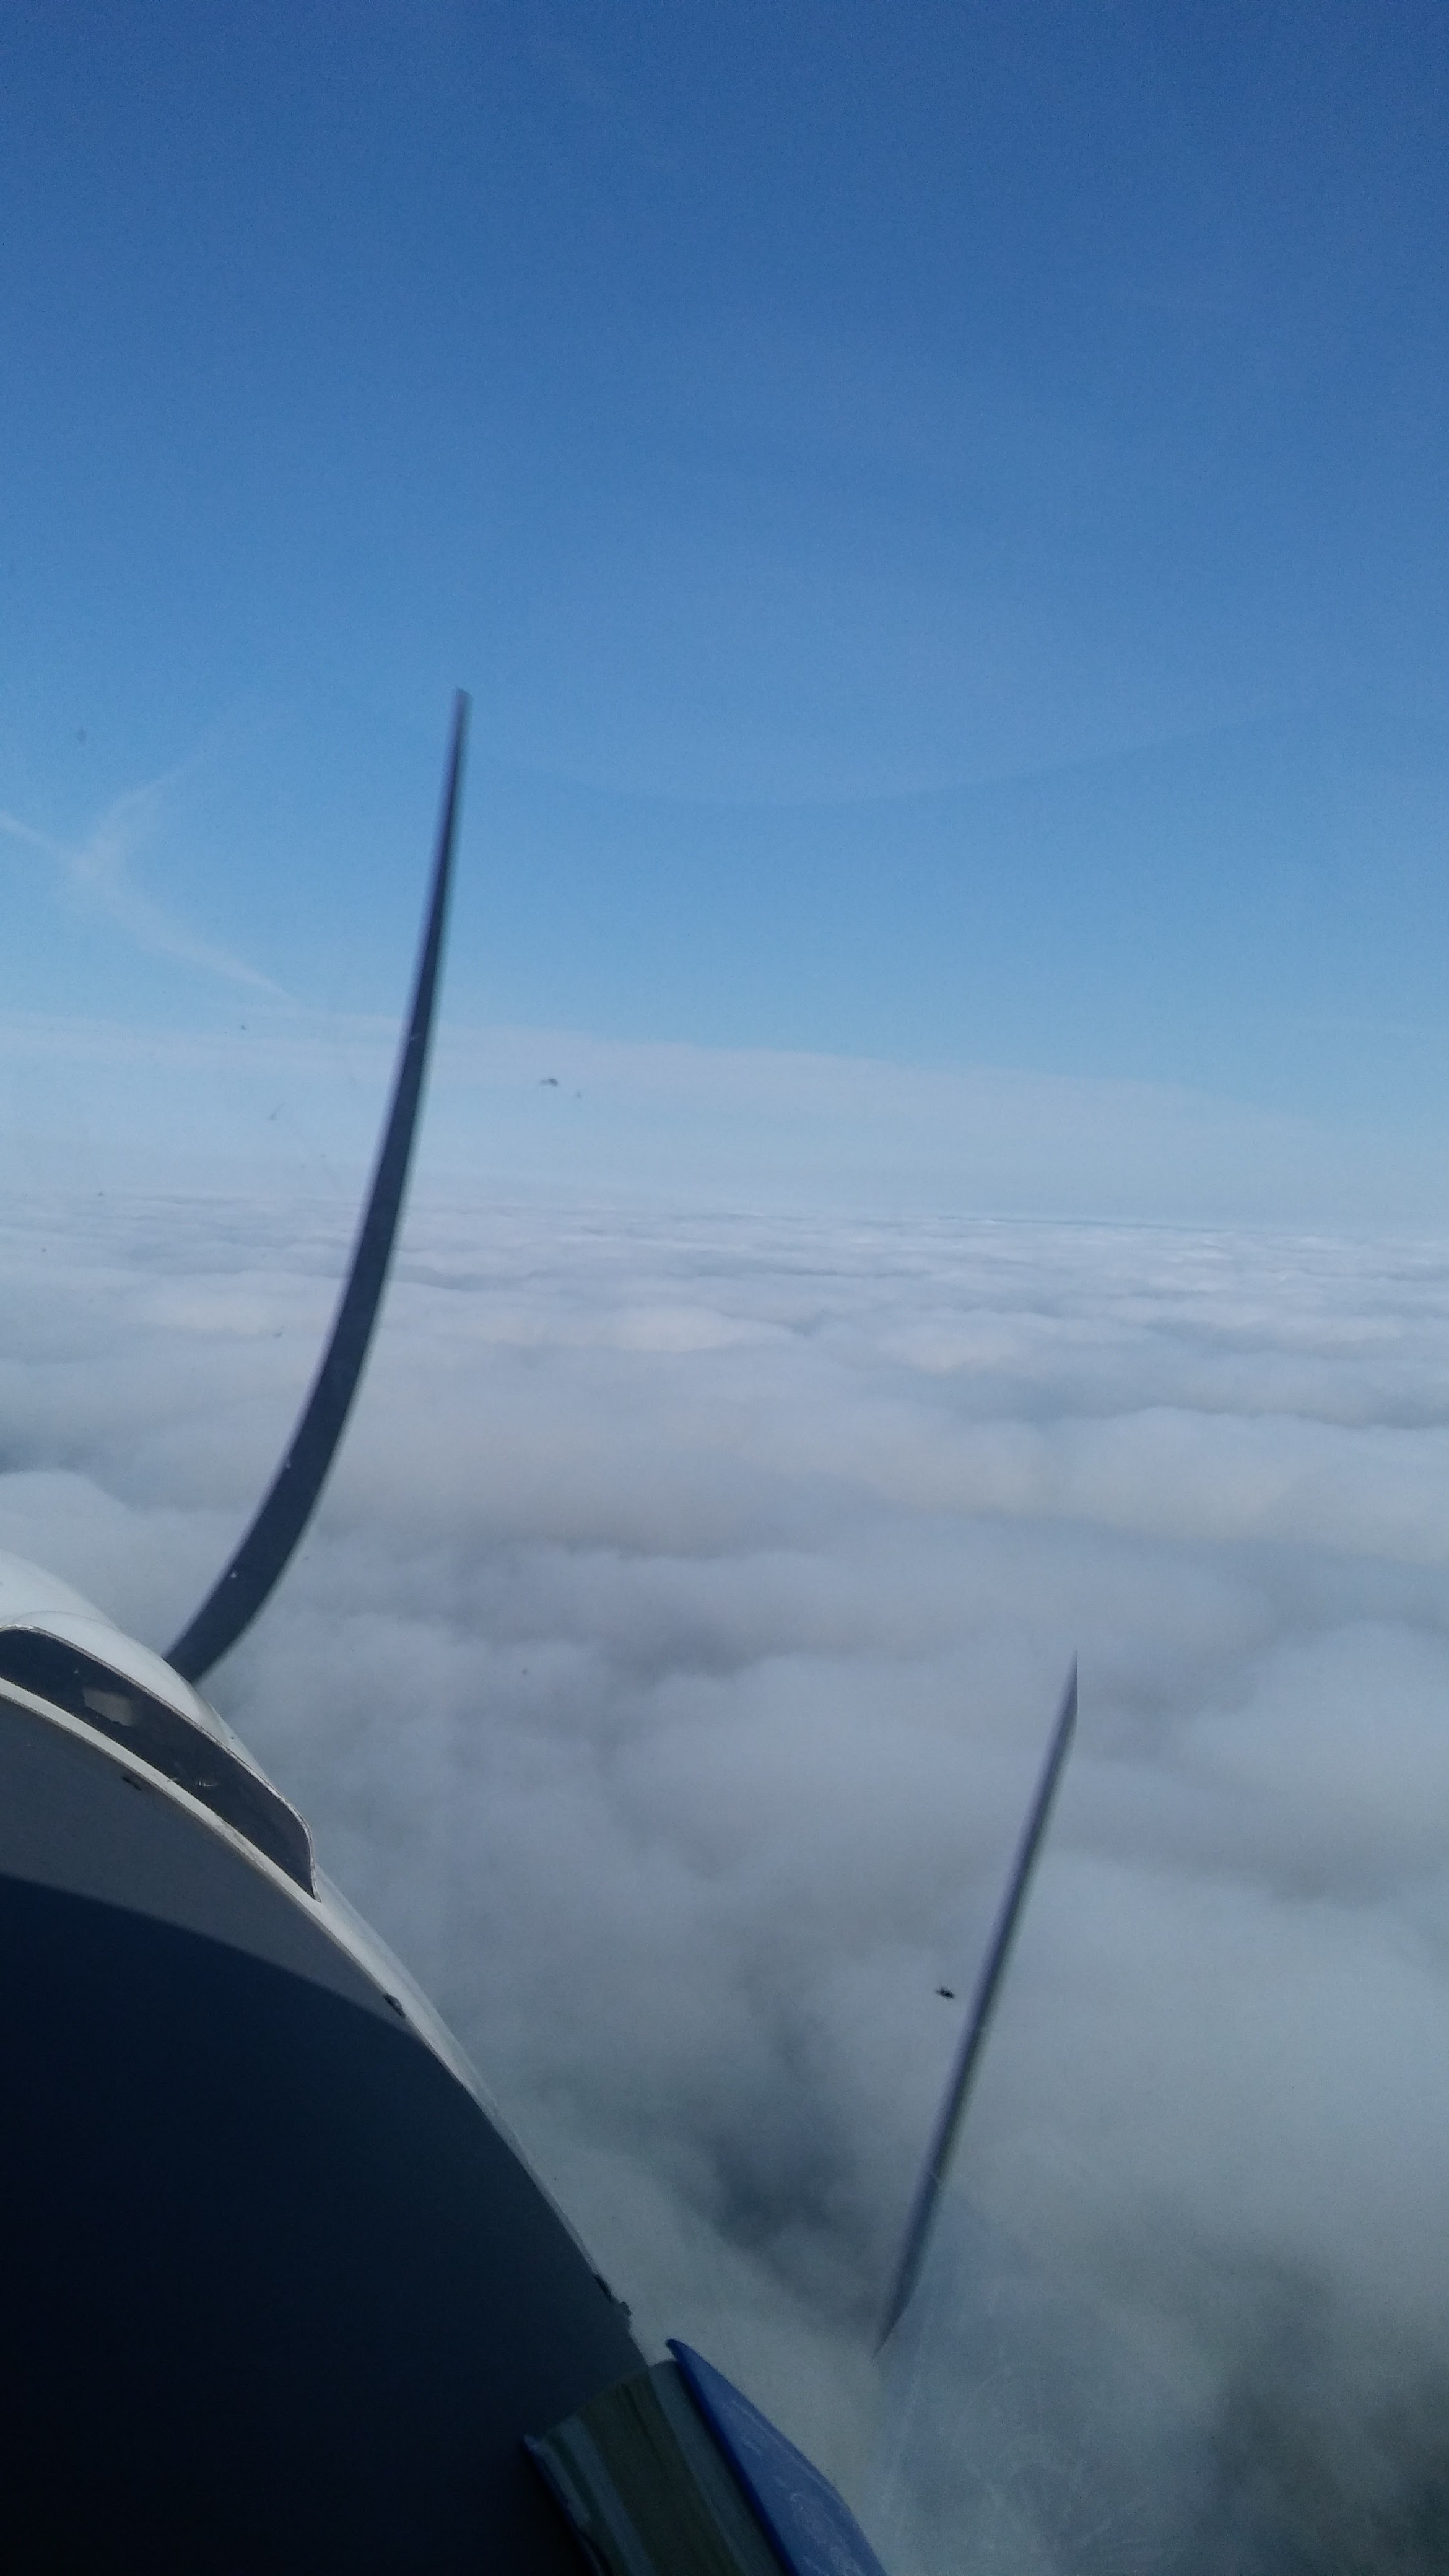
wing, cloud, sky, wind, mountain range, airplane, aircraft, vehicle, aviation, flight, atmosphere of earth